Roofed Bazaar of Nishapur

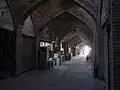

Roofed Bazaar of Nishapur (Persian: بازار سرپوش نیشابور) is a historical roofed Bazaar dating back to the Safavid Persia in Nishapur, Razavi Khorasan province of Iran. Many of its parts have been unfortunately destroyed and only 750 meters of it remain. There is a current effort made by the MCHT to reconstruct and repair this bazaar. This bazaar is located on the Imam Khomeini street of Nishapur. Its reconstruction was started in the year 1998. This Bazaar is now part of the national heritage list of Iran with the registration number of 6739.